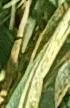
Label: Wheat___Yellow_Rust